Frank Houghton

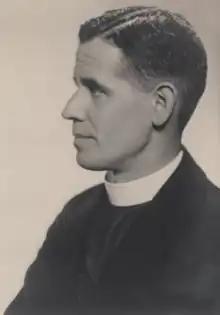
Frank Houghton,

Frank Houghton (1894–1972) was an Anglican missionary bishop and author.